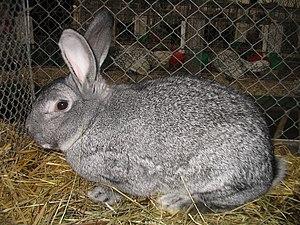
Le lapin domestique est un lapin européen, qui a été domestiqué pour l'alimentation humaine en Europe occidentale, au Moyen Âge, une époque relativement récente comparée à d'autres animaux domestiques. Les lapins de clapier sont de petits mammifères herbivores qui diffèrent très peu de l'espèce souche, classée dans l'ordre des Lagomorphes, la famille des léporidés et le genre Oryctolagus. À l'origine, le Lapin européen est élevé en semi-liberté dans de vastes espaces clos comme « lapin de garenne », afin d'assurer notamment la production de laurices durant la période de carême. Depuis lors, de très nombreuses races de lapins ont été créées dans le cadre de l'élevage sélectif effectué par les humains, en fonction de l'usage auquel la cuniculture les destine. Au début du XXᵉ siècle on recense plus de 100 races de lapins domestiques.
La cuniculture est l'élevage des lapins domestiques. Elle s'est développée à partir du Moyen Âge en Europe, mais n'a réellement pris son essor dans le monde que récemment. Elle a pour objet principal la production de viande, et parfois celle de poils ou de fourrure, voire l'approvisionnement de laboratoire en animaux pour leurs expérimentations. C'est également un élevage de loisir pour certains, qui présentent leurs animaux de race pure lors de foires et d'expositions. Depuis peu, le lapin est élevé aussi comme animal de compagnie.
Le grand chinchilla est une race de lapin. C'est un lapin domestique issu de la sélection de lapins chinchillas français sur leur taille.